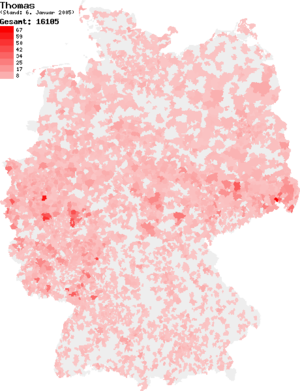
Thomas est un nom de famille très courant en France. Par ailleurs, des personnalités portent ce nom de famille comme pseudonyme.